1994 Hanes 500

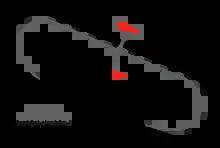
The layout of Martinsville Speedway, the venue where the race was held.

Martinsville Speedway is a NASCAR-owned stock car racing track located in Henry County, in Ridgeway, Virginia, just to the south of Martinsville. At 0.526 miles (0.847 km) in length, it is the shortest track in the NASCAR Cup Series. The track was also one of the first paved oval tracks in NASCAR, being built in 1947 by H. Clay Earles. It is also the only remaining race track that has been on the NASCAR circuit from its beginning in 1948.